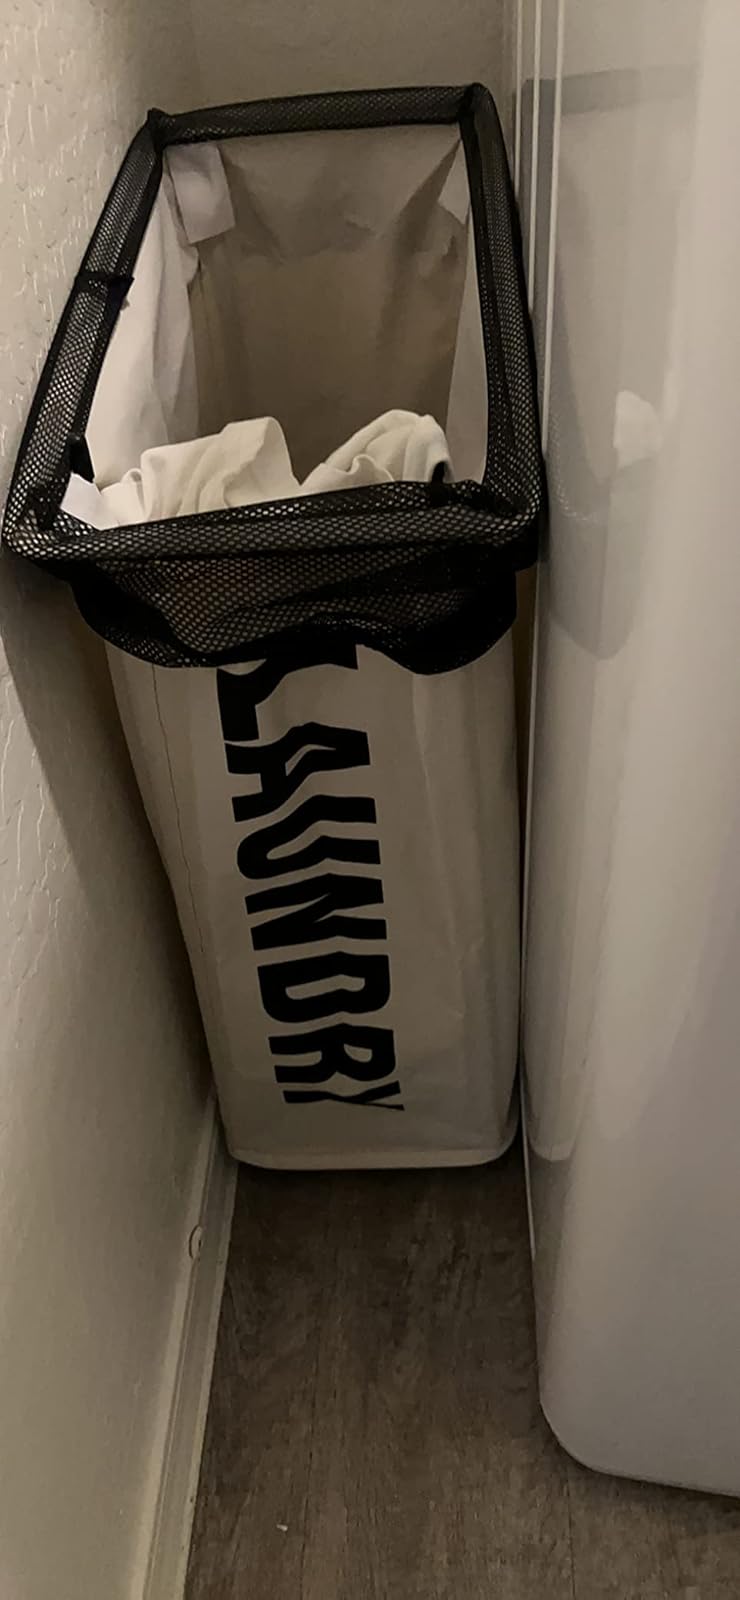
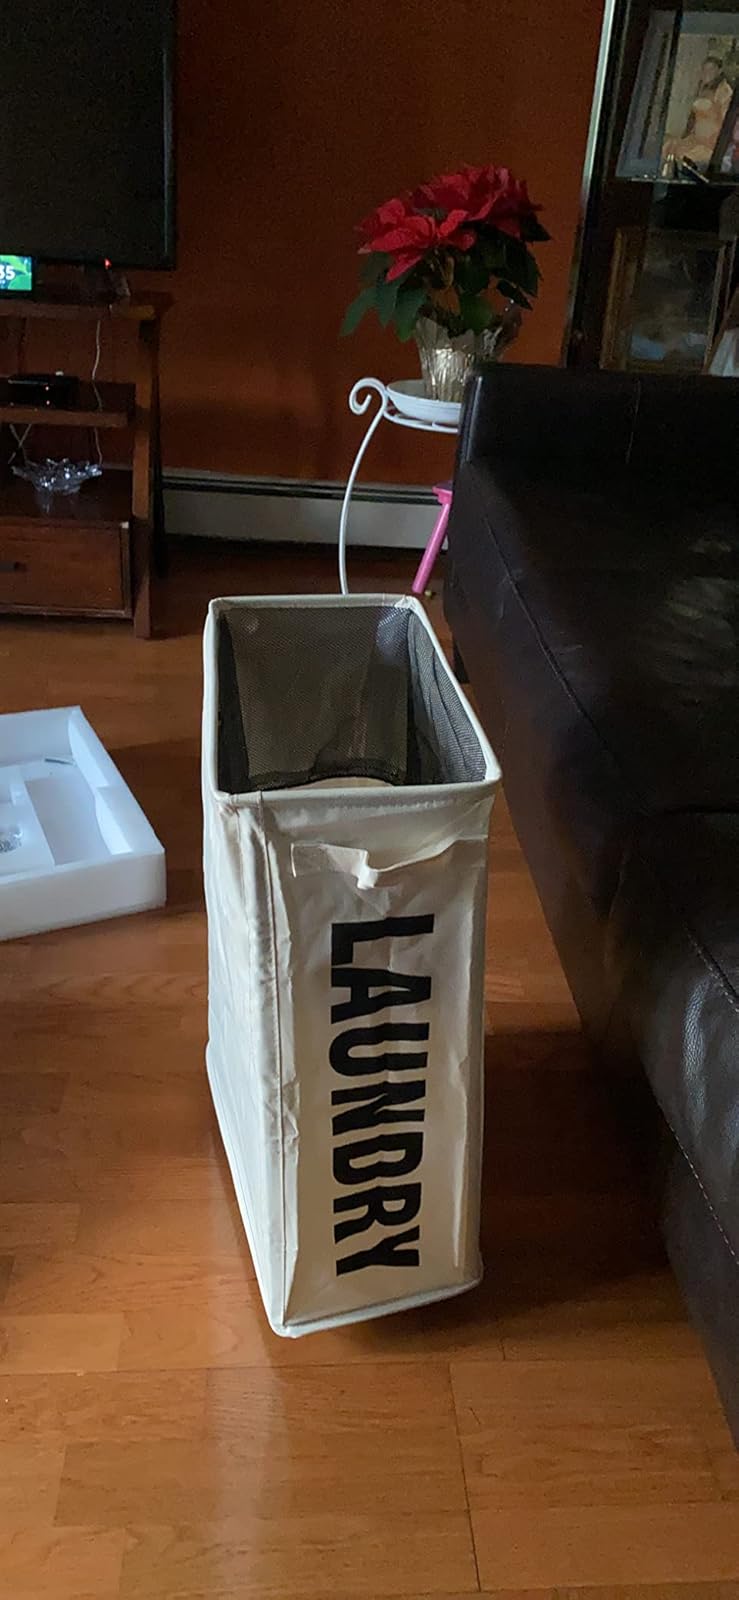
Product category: items_hamper
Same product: yes